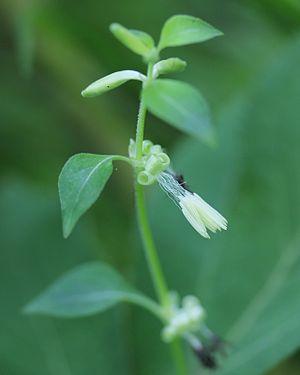
Les Theligonaceae constituent une famille de plantes dicotylédones proches des Rubiacées. Cette famille était notamment utilisée dans la classification classique de Cronquist.